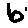
Label: 6